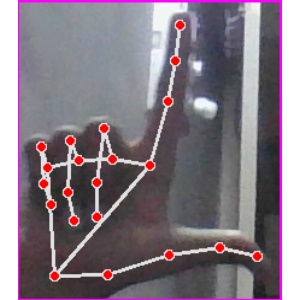
अक्षर: ल